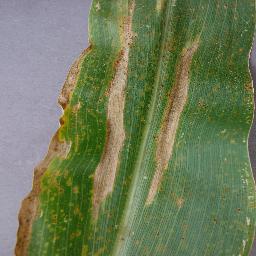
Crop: corn
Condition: (maize)_northern_blight